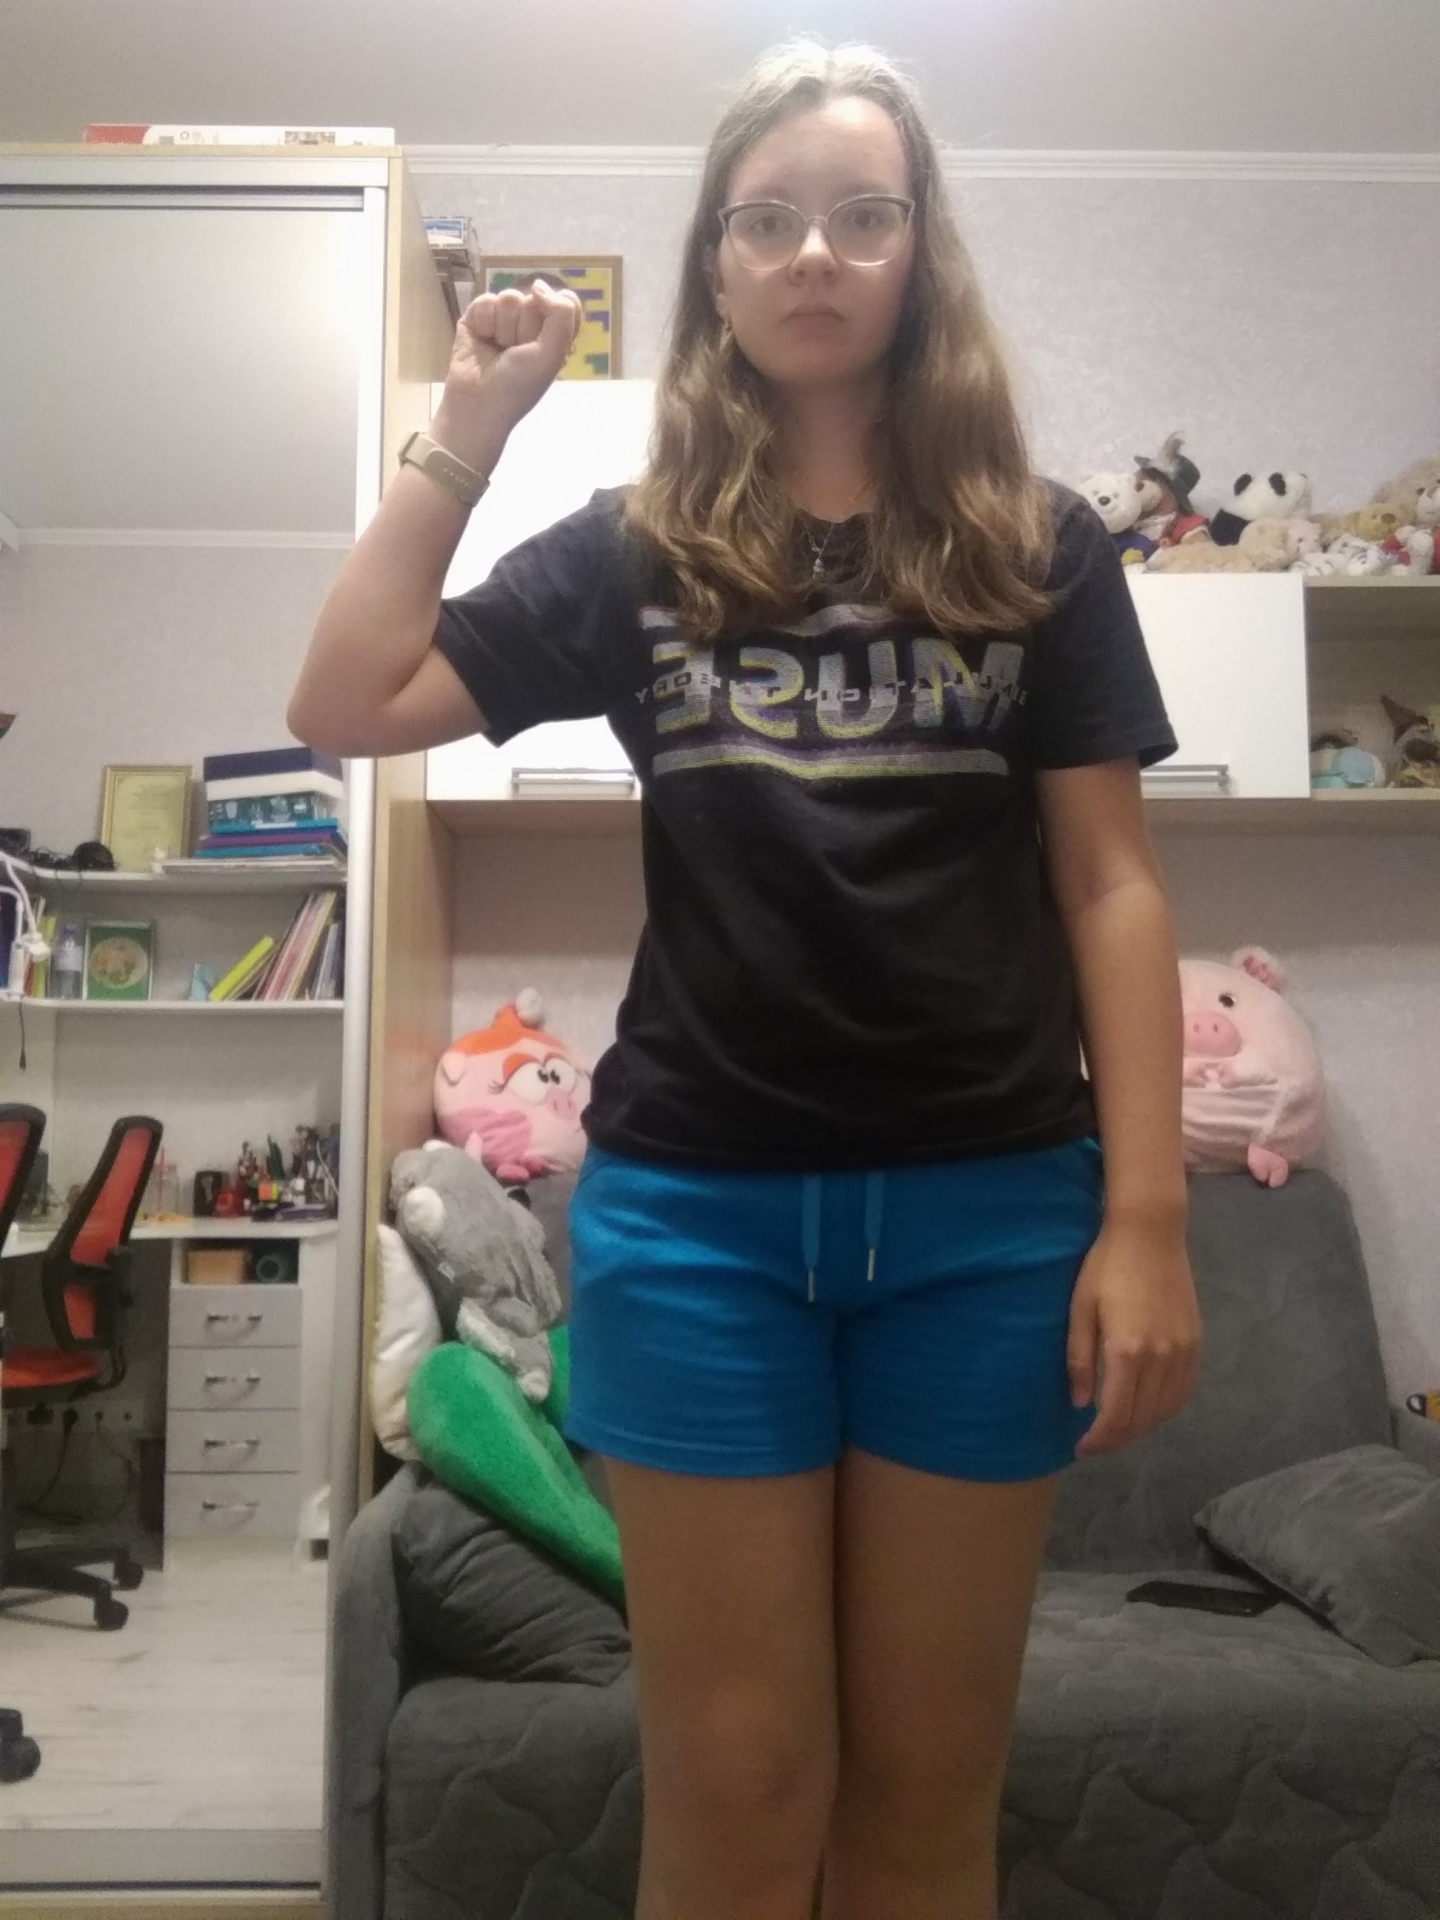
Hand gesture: fist